Languages of the United Kingdom

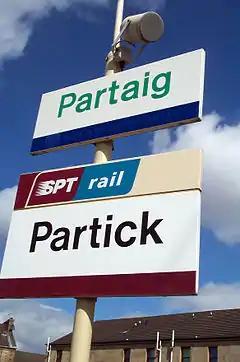
Bilingual sign (Scottish Gaelic and English) at Partick railway station, Glasgow

Welsh emerged in the 6th century from Brittonic, the common ancestor of Welsh, Breton, Cornish, and the extinct language known as Cumbric. Welsh is thus a member of the Brythonic branch of the Celtic languages, and is spoken natively in Wales. There are also Welsh speakers in (The Colony), a Welsh settlement in Argentina, which began in 1865 and is situated mainly along the coast of Chubut Province in the south of Patagonia. It is believed that there are as many as 5,000 speakers of Patagonian Welsh.